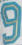
Number: 9